Brett Vroman

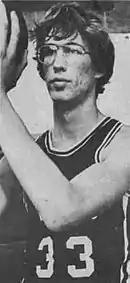
Vroman in 1973 as a member of the Provo High School basketball team.

Brett Grant Vroman (born December 25, 1955) is an American former professional basketball player. A 7'0" 220 lb center, he played college basketball for the UCLA Bruins and UNLV Runnin' Rebels. His professional career included a brief stint with the NBA's Utah Jazz and 12 years playing in Europe.